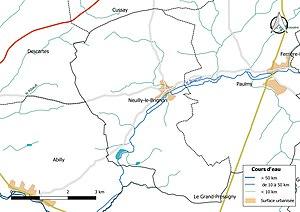
Carte du réseau hydrographique de la commune de fr:Neuilly-le-Brignon (France).
Neuilly-le-Brignon est une commune française du département d'Indre-et-Loire, en région Centre-Val de Loire.